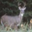
Label: deer